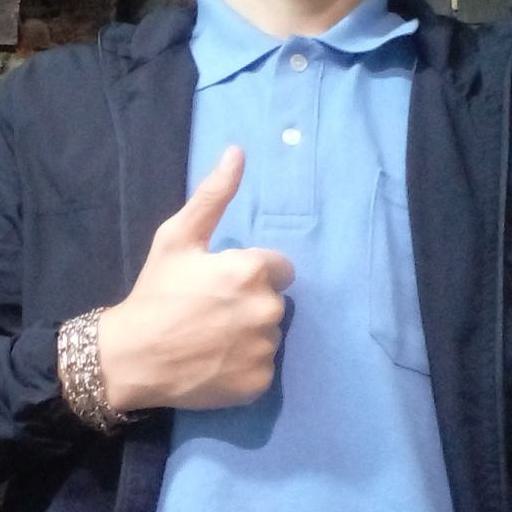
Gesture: like